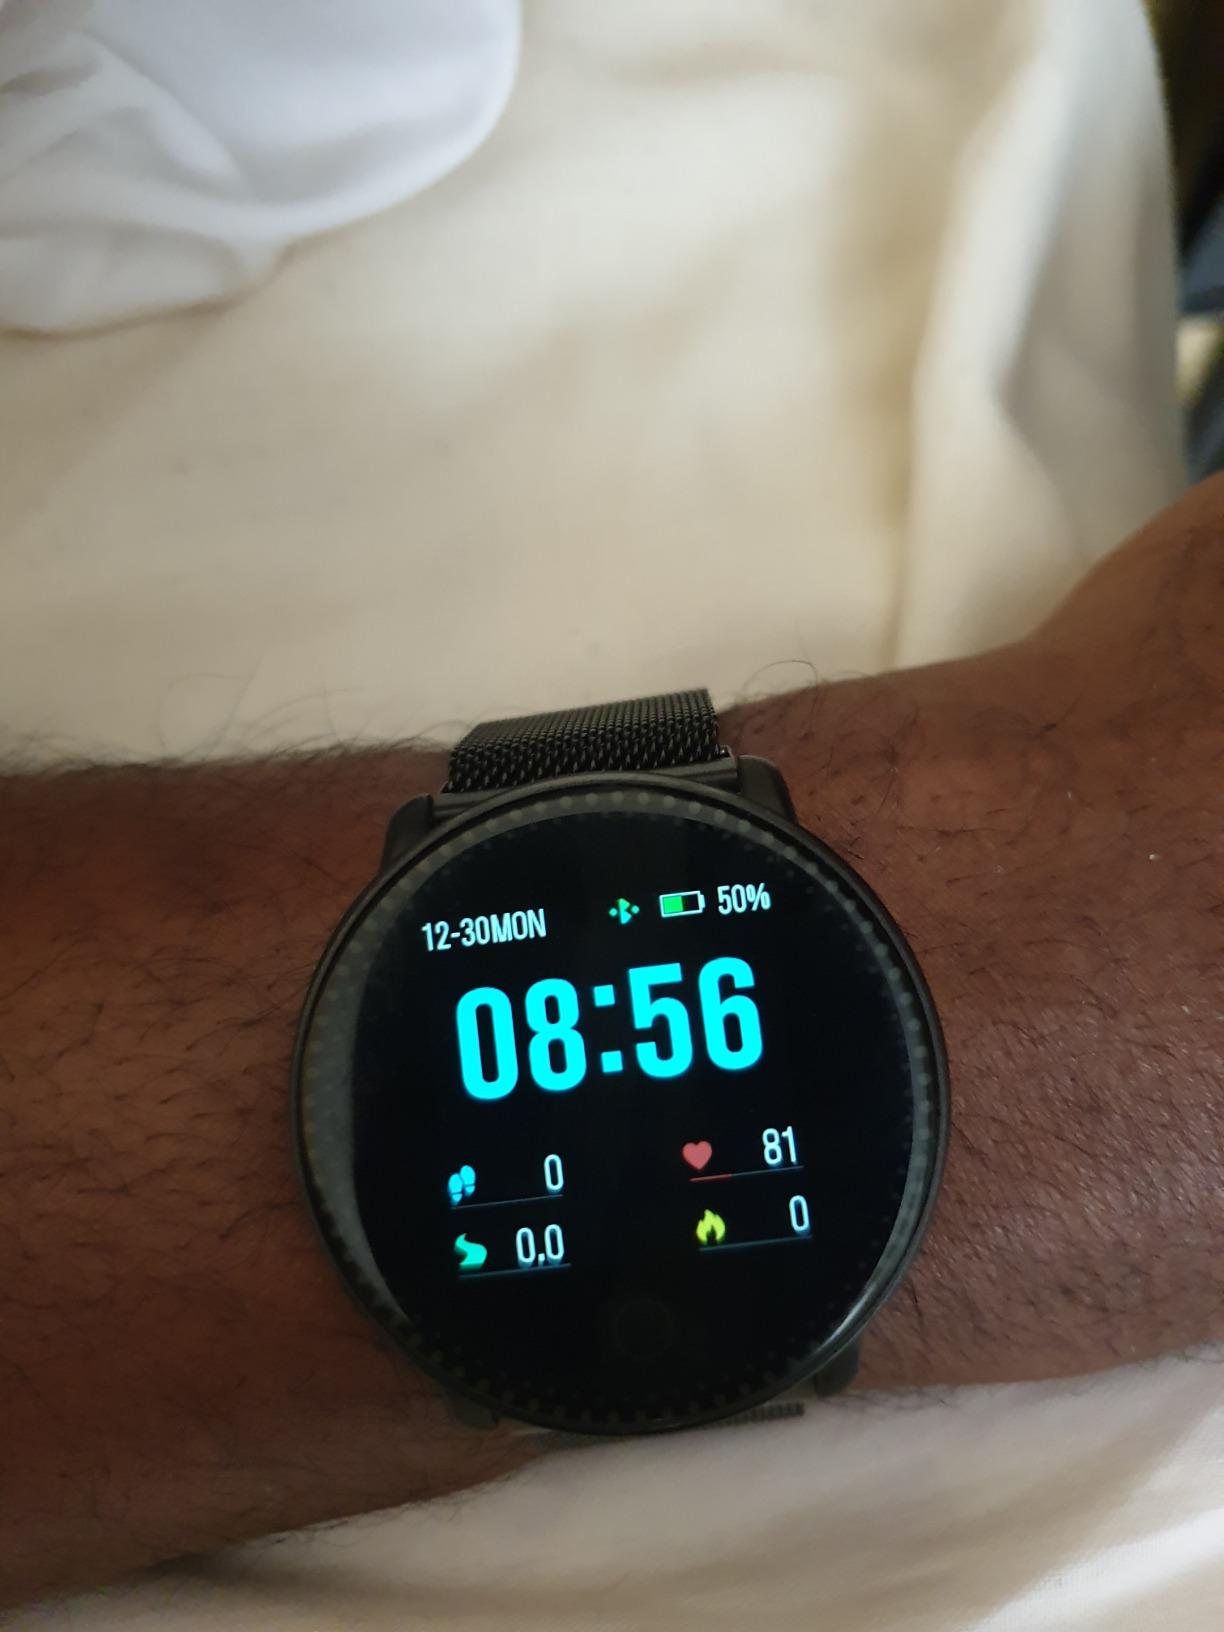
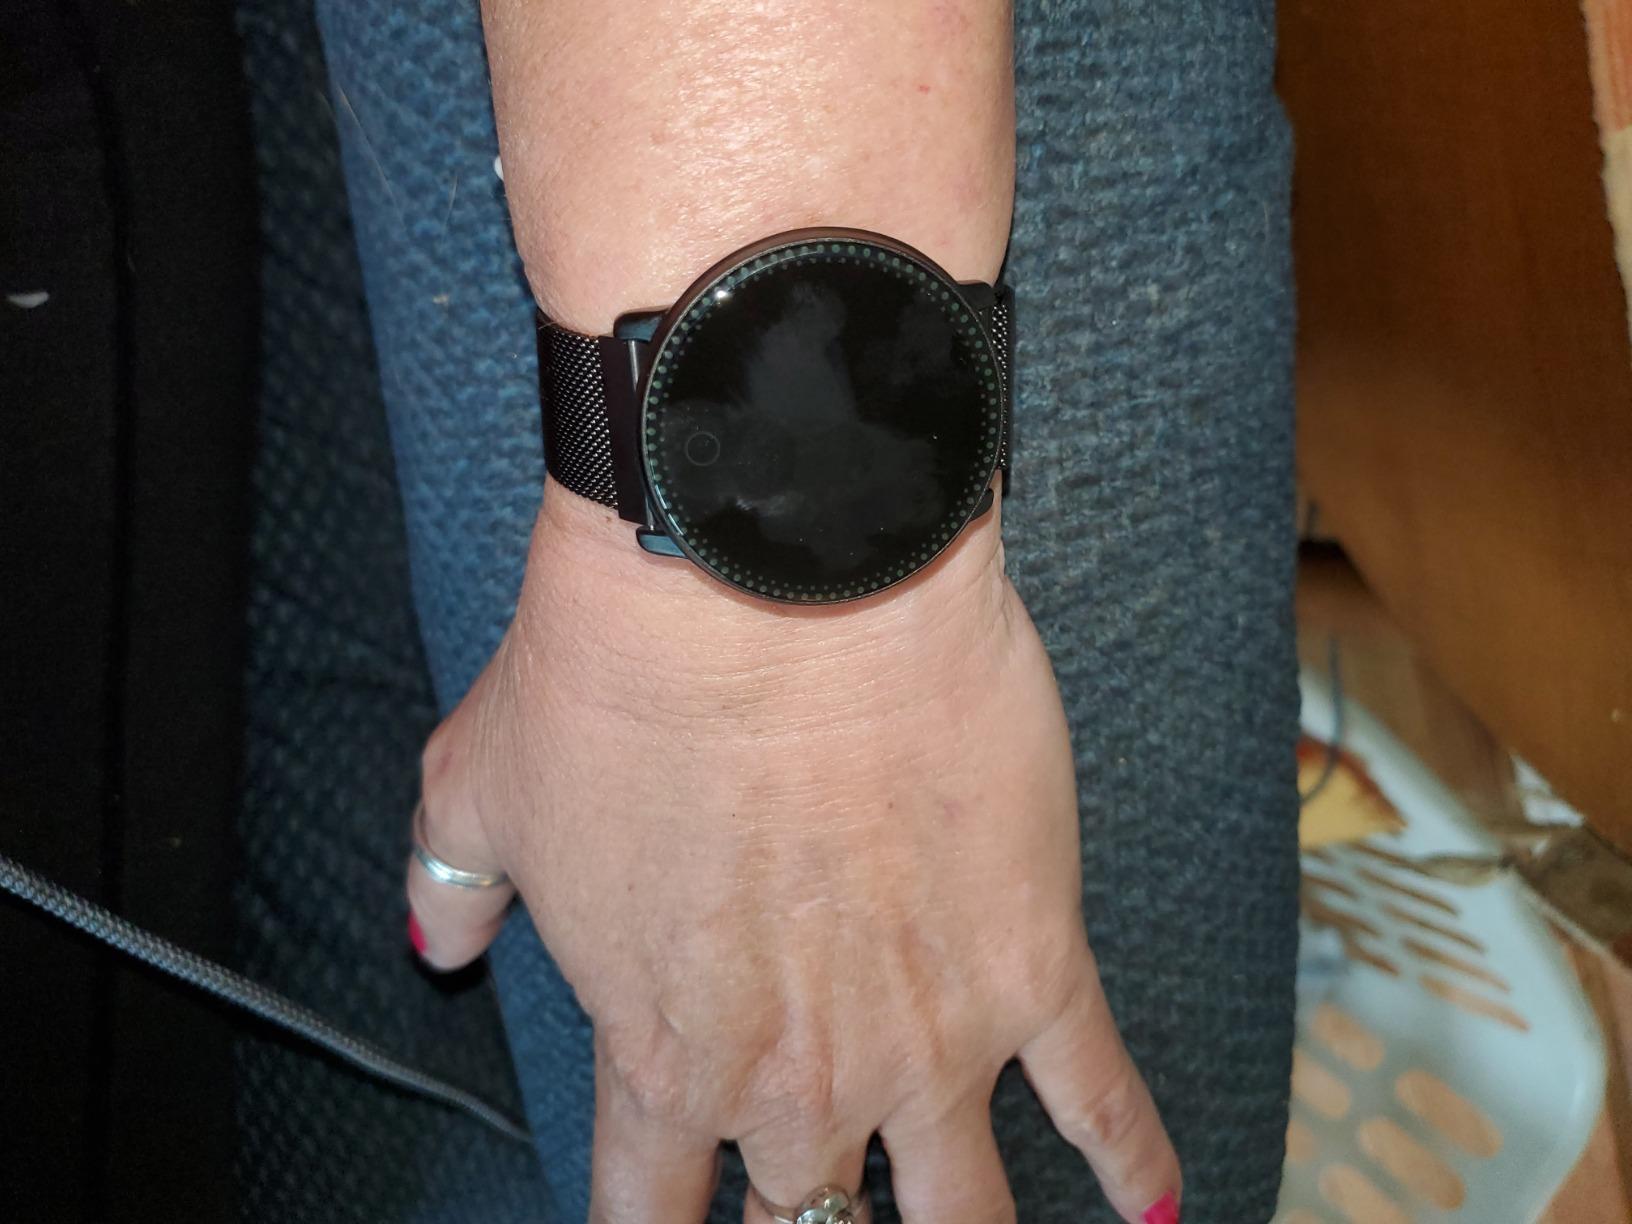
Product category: smartwatch
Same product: yes